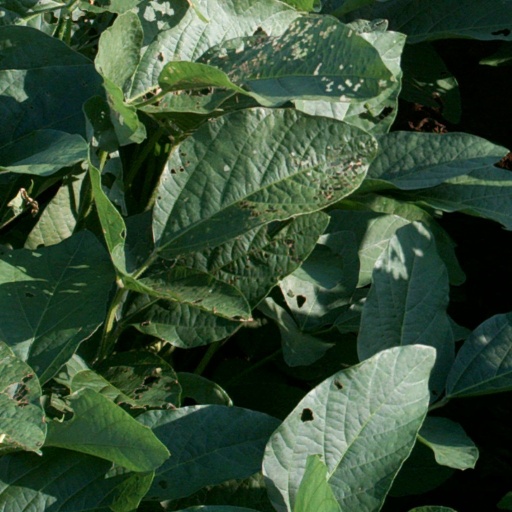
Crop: soybean